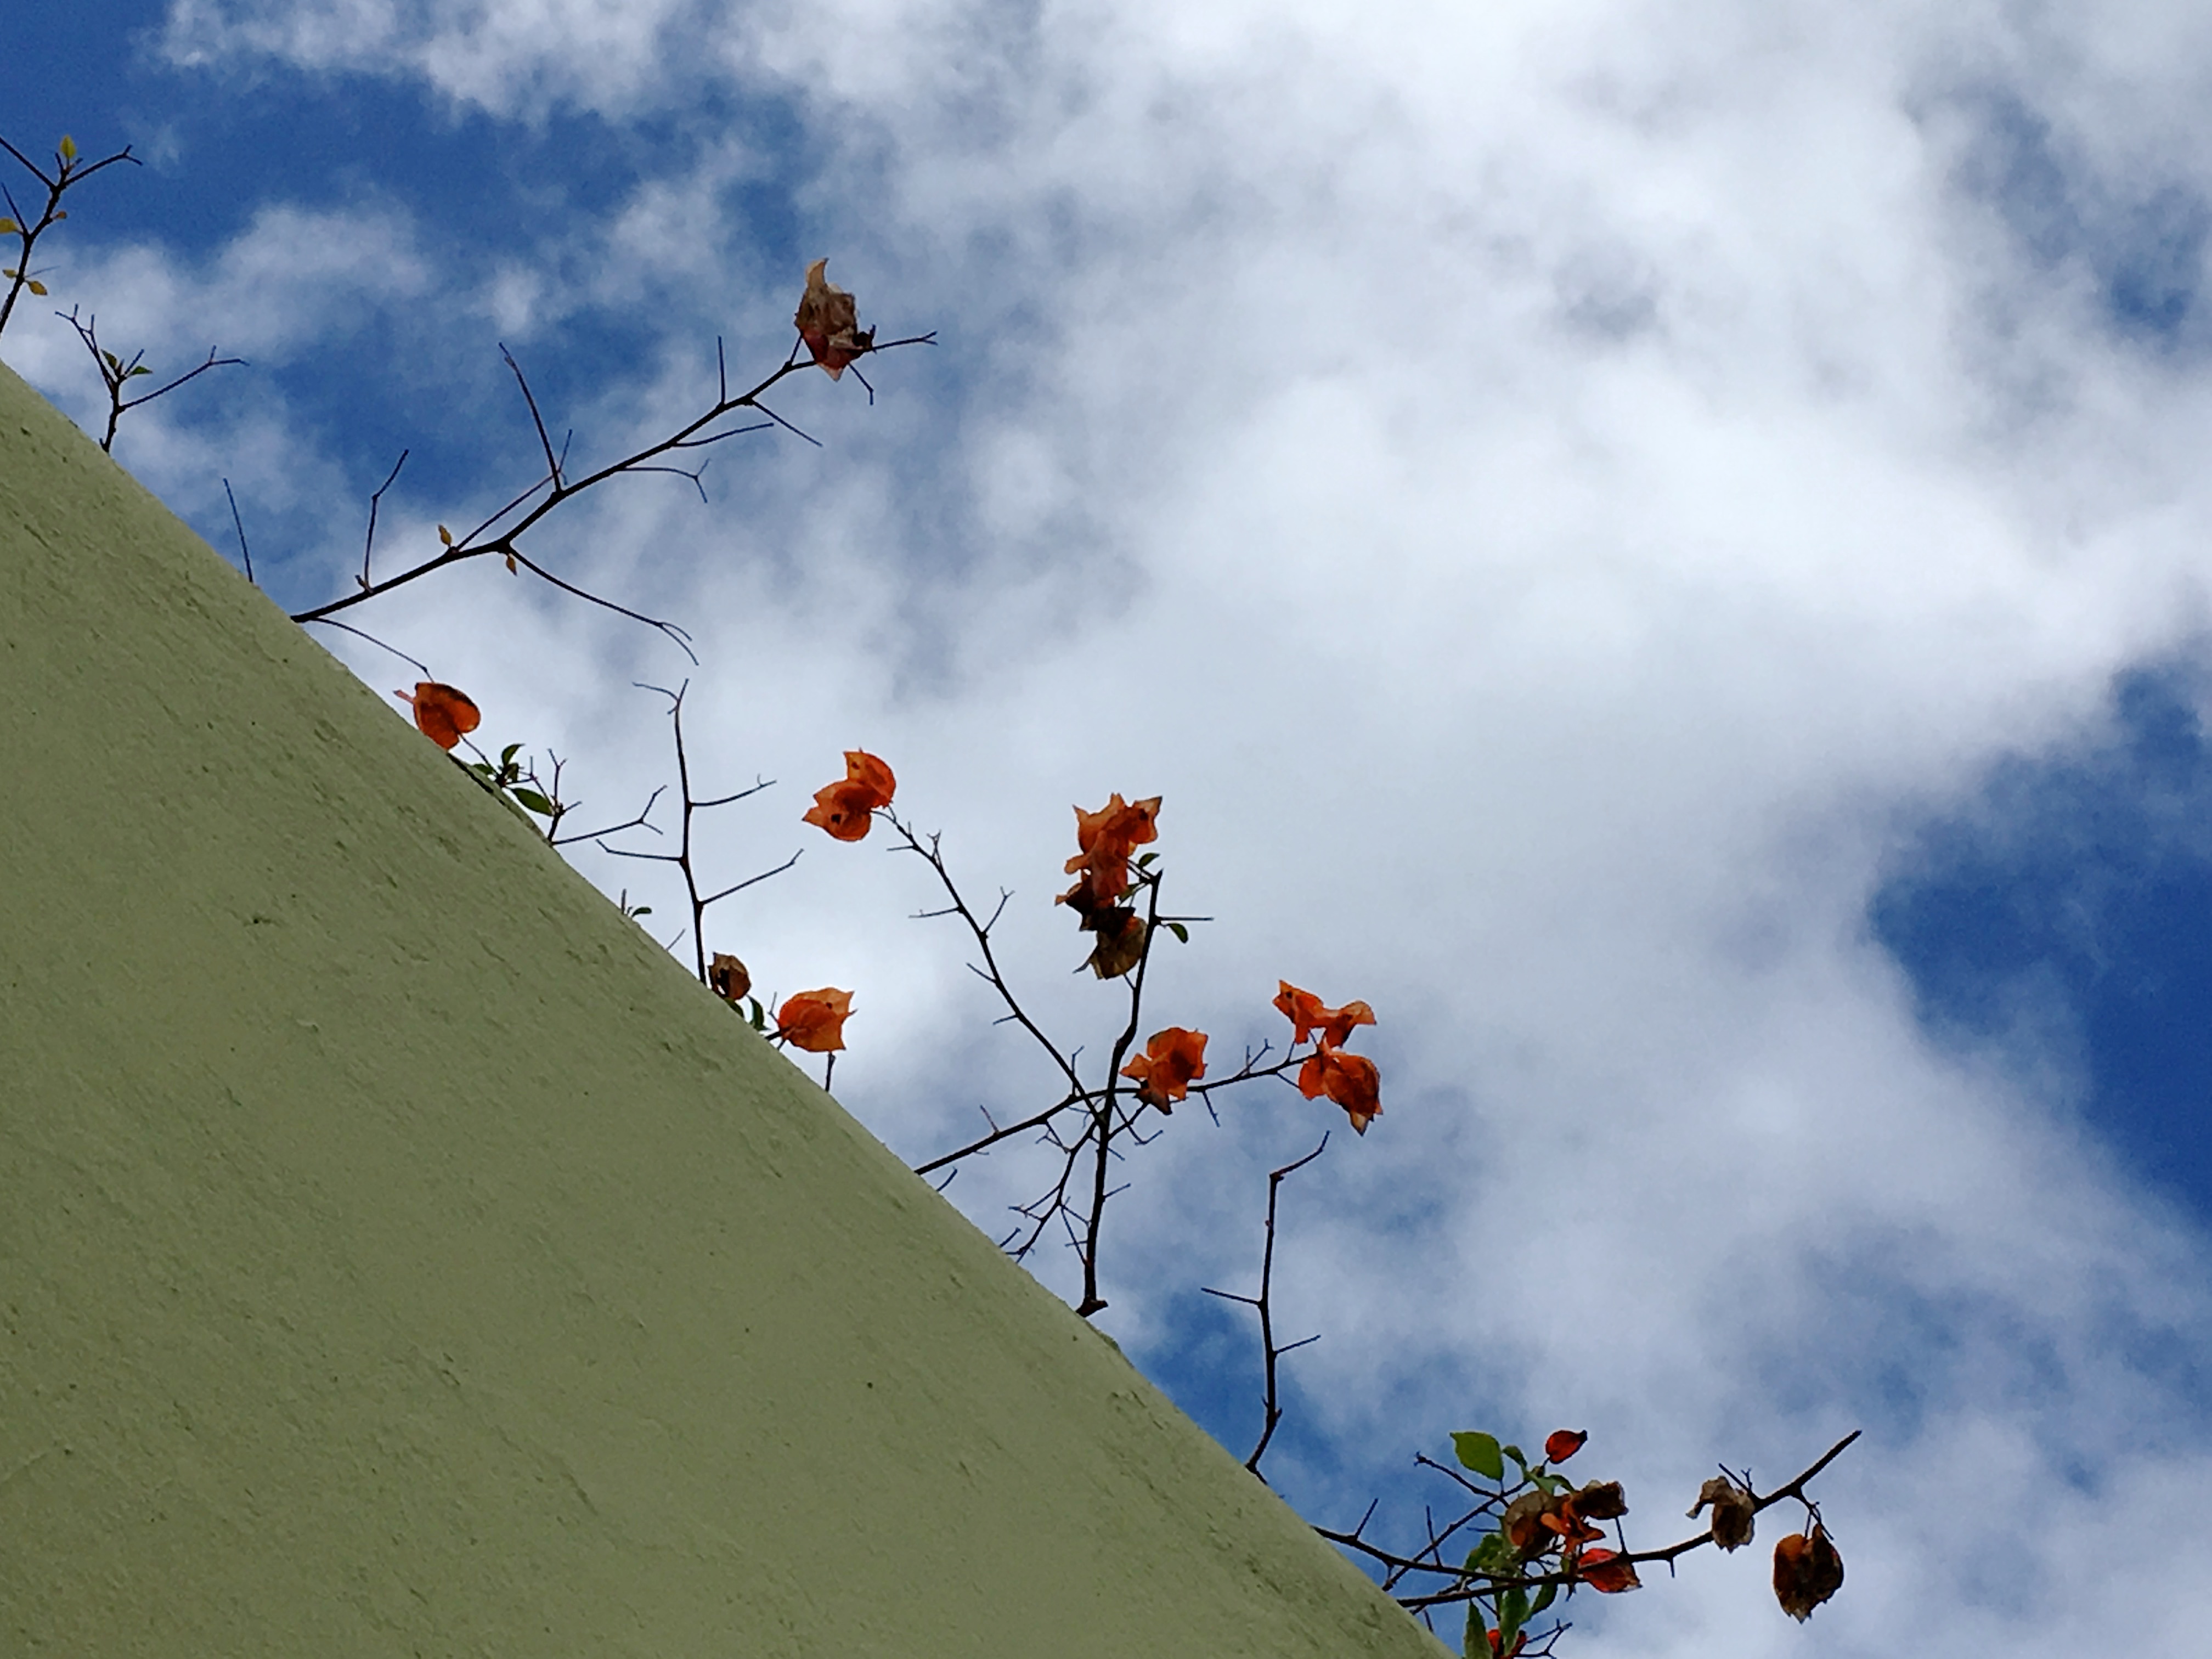
tree, mountain, cloud, sky, leaf, hill, flower, wind, blue, agriculture, season, atmosphere of earth